Maksutov (crater)

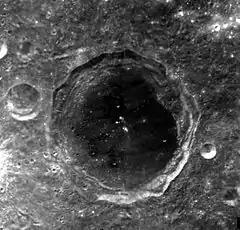
Clementine mosaic

Maksutov is a crater on the far side of the Moon. It is located just to the south-southwest of the larger walled plain Oppenheimer. To the southwest lies the crater Nishina, and to the west-northwest is the merged crater pairing of Davisson and Leibnitz.